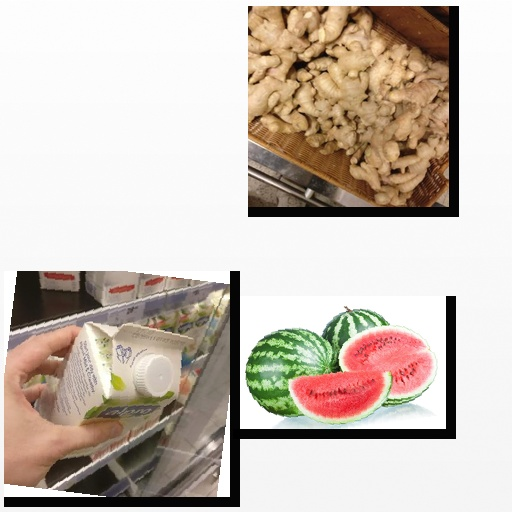
Food items: ginger, soyghurt, watermelon